Le papillon (ballet)

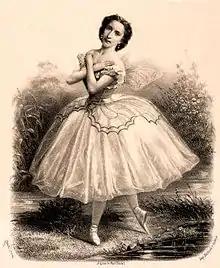
Emma Livry as Farfalla in the ballet "Le papillon", Paris, 1861

Le papillon (The Butterfly) is a 'fantastic ballet' in two acts (four scenes) of 1860, with choreography by Marie Taglioni and music by Jacques Offenbach to a libretto by Jules-Henri Vernoy de Saint-Georges.